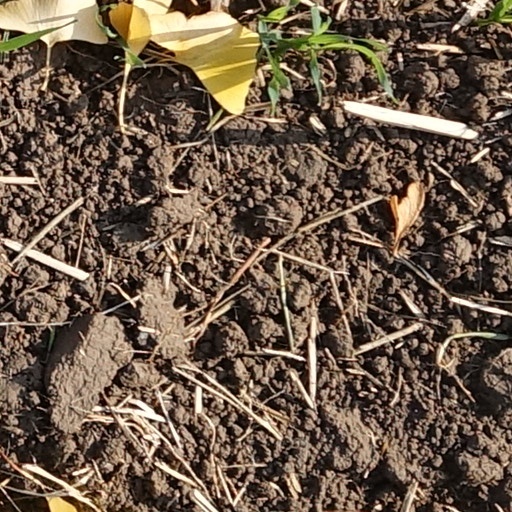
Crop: wheat